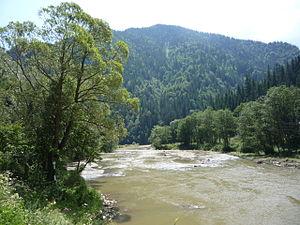
La Bistrița est une rivière de Moldavie, en Roumanie, sous-affluent du Danube par le Siret.